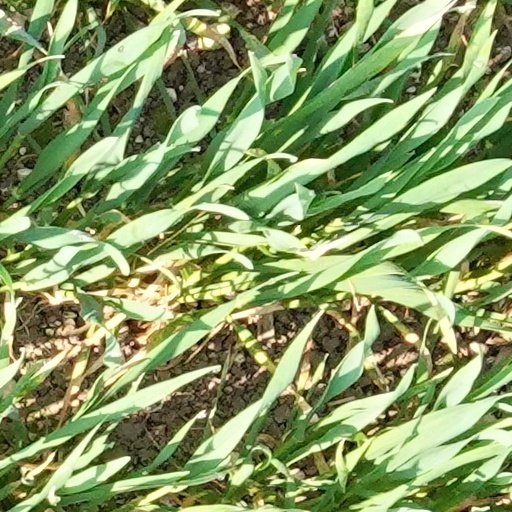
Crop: wheat